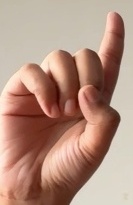
ASL sign: D